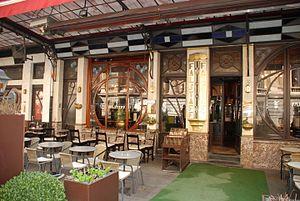
Belgique - Bruxelles - Taverne-restaurant le Falstaff
La taverne-restaurant Falstaff est un café bruxellois dont la devanture et la décoration Art nouveau ont été réalisées par le menuisier et architecte d'intérieur Émile Houbion.